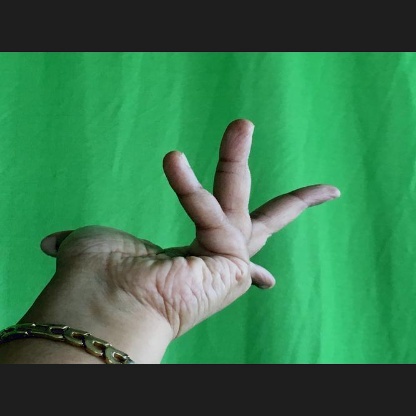
Mudra: Alapadmam